Jennifer Ziegler

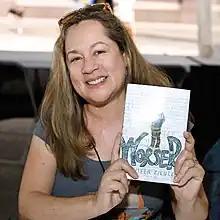
Ziegler at the 2022 Texas Book Festival

Jennifer Ziegler is an American writer and faculty member at Vermont College of Fine Arts.